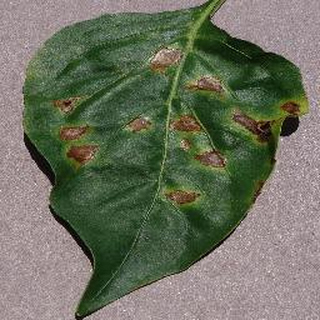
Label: bell_pepper_bacterial_spot